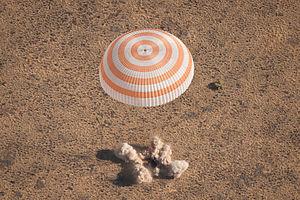
Soyouz TMA-21 est une mission spatiale dont le lancement s'est déroulé le 4 avril 2011 depuis le Cosmodrome de Baikonour. Elle a transporté trois membres de l'Expédition 27 vers la station spatiale internationale. Il s'agit du 109ᵉ vol d'un vaisseau Soyouz depuis le premier en 1967. Soyouz TMA-21 a atterri le 16 septembre 2011.